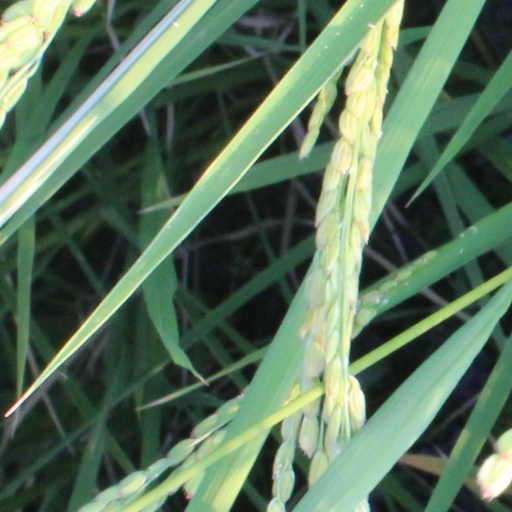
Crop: rice